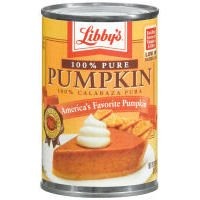
Item Name: Libby's 100% Pure Pumpkin 15 oz (Pack of 24)
Bullet Point 1: Low in calories & fat
Bullet Point 2: 100% pure pumpkin
Bullet Point 3: Over 75 years of quality
Bullet Point 4: Excellent source of vitamin a & fiber
Product Description: Libby's 100% Pure Pumpkin 15 oz
Value: 360.0
Unit: Fl Oz

Price: 2.39